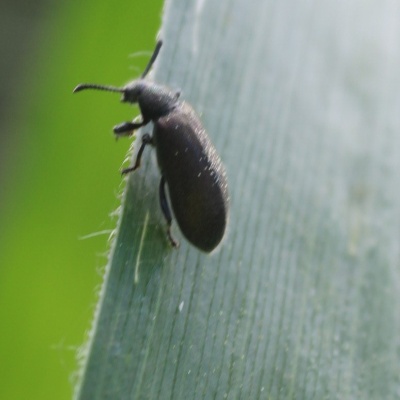
Crop: Maize
Condition: leaf beetle